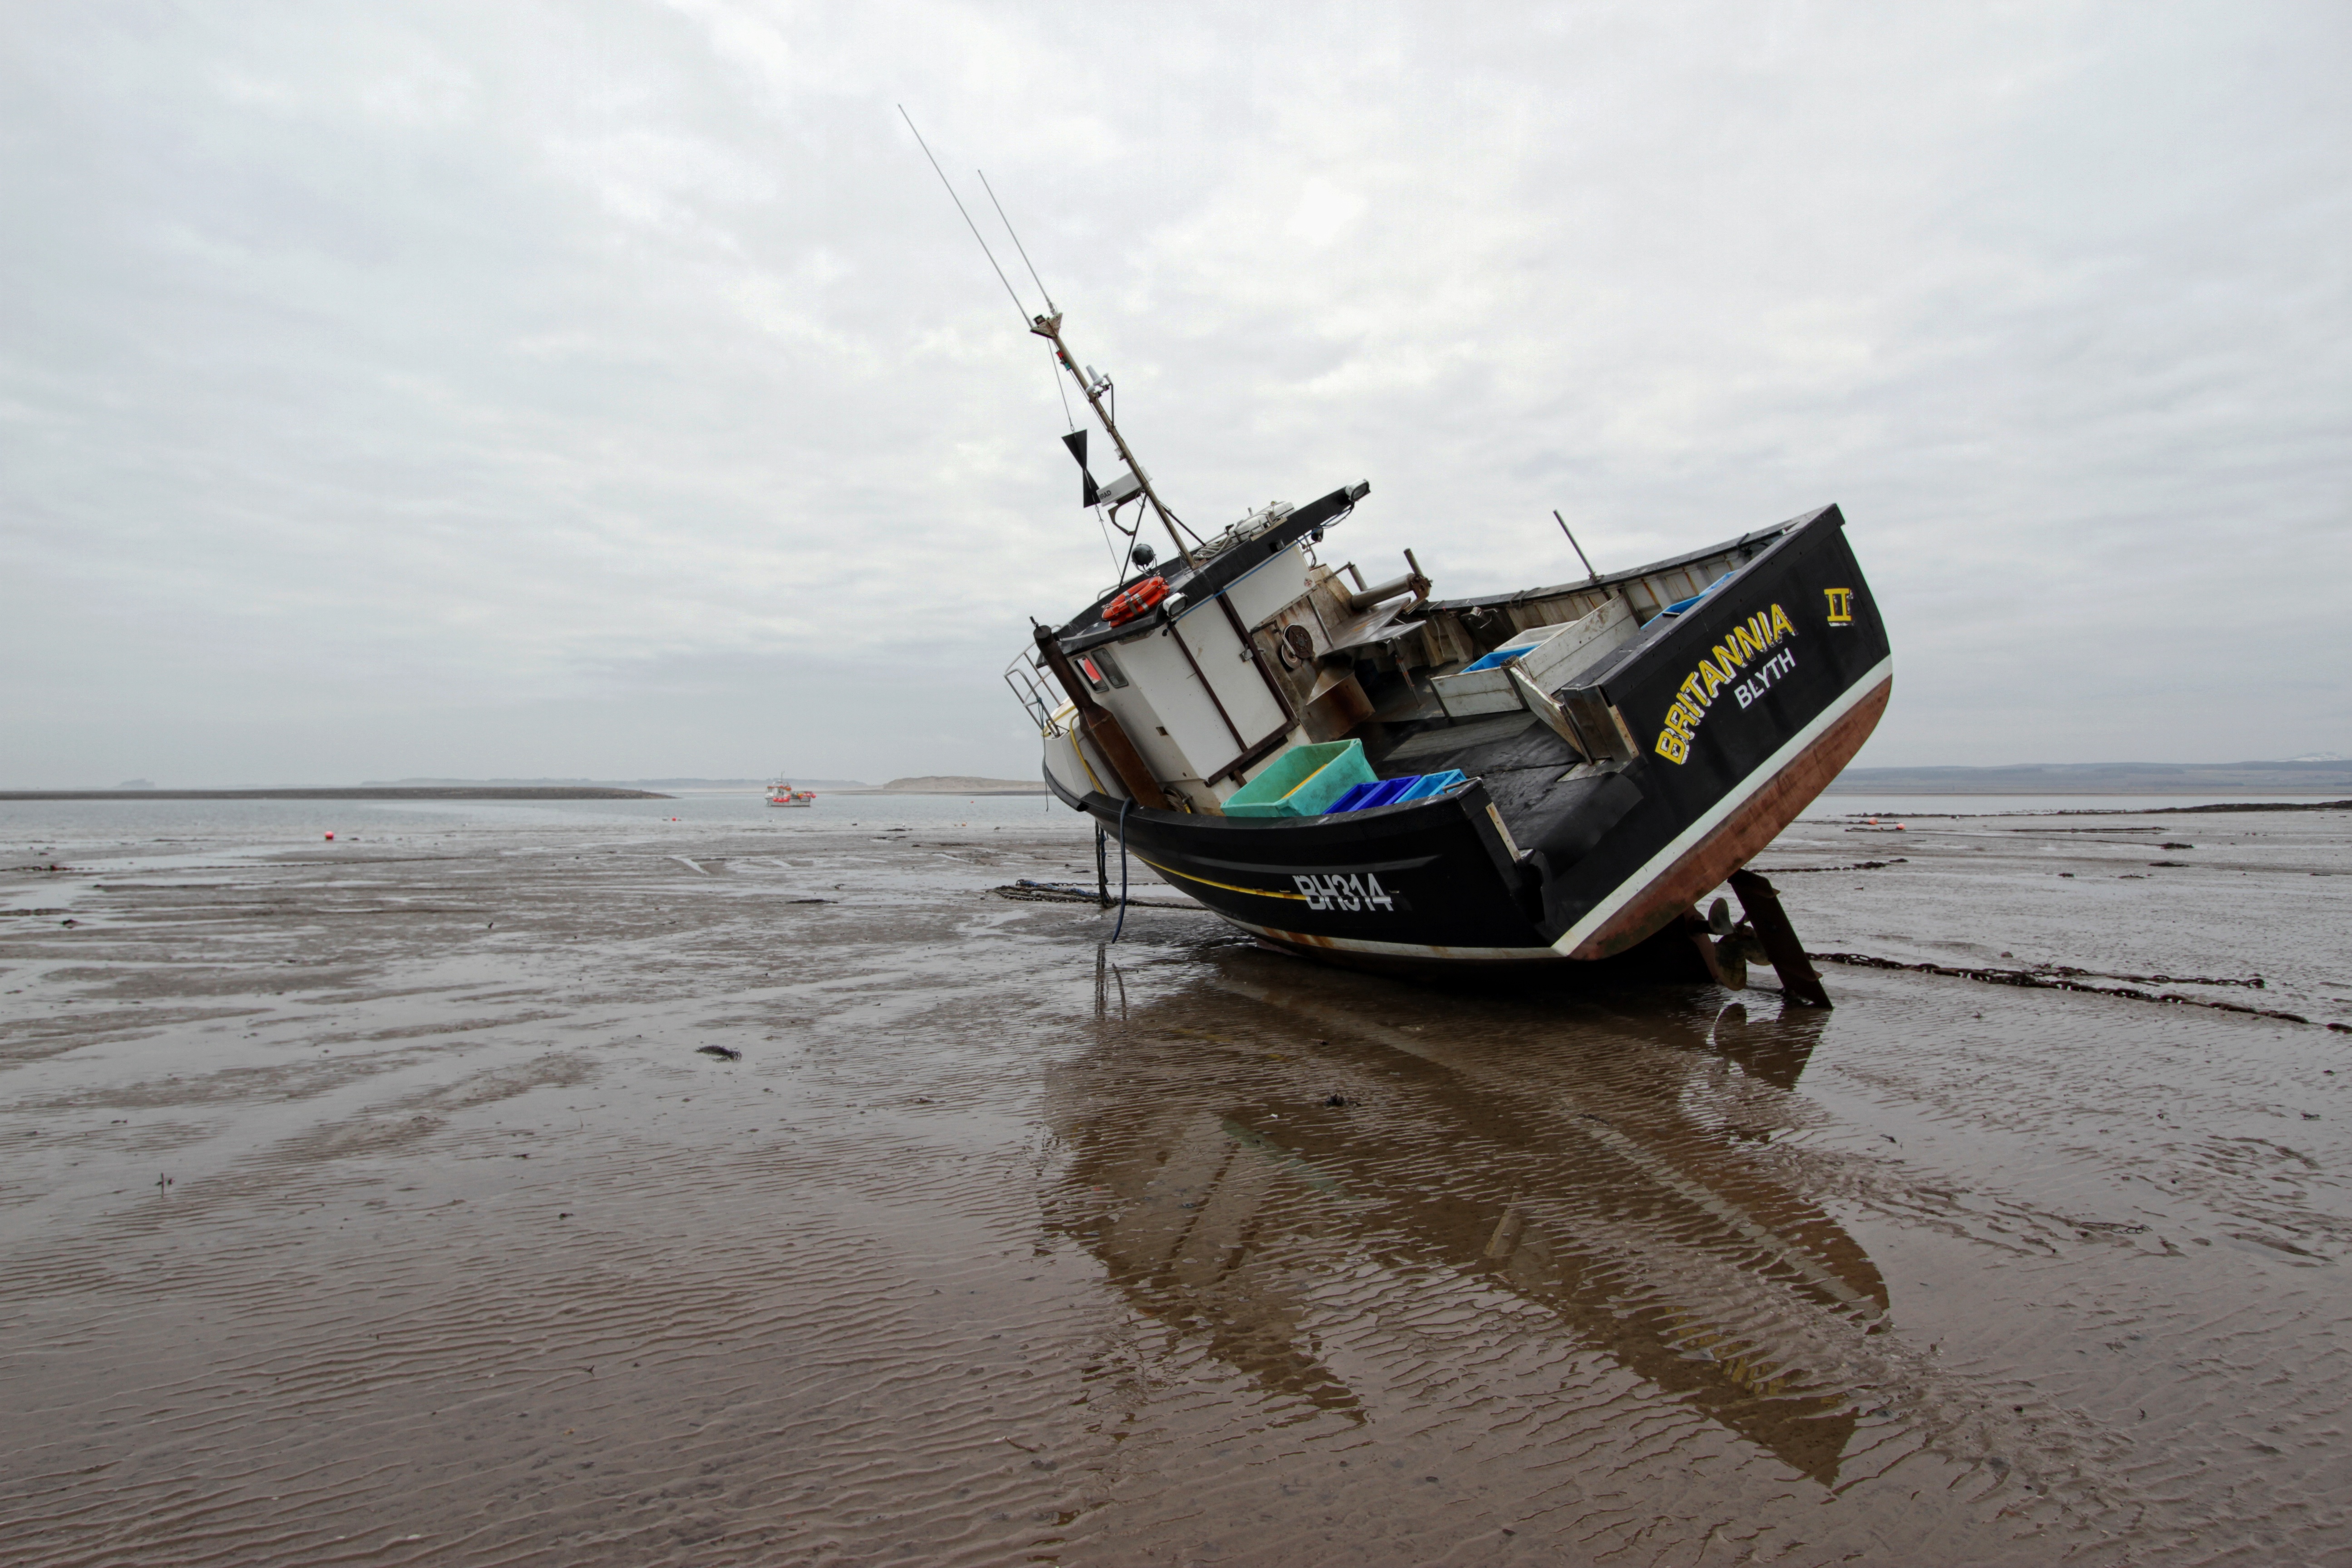
beach, sea, coast, sand, ocean, boat, shore, vehicle, fishing, bay, beached, fishing boat, boating, watercraft, fishing vessel